Kamouraska (novel)

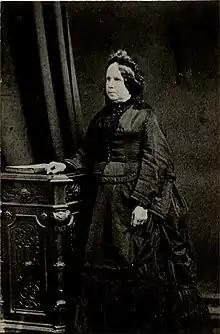
Joséphine-Eléonore d'Estimauville (1816-1893), the historical inspiration for Elisabeth d'Aulnières

Kamouraska (1970) is a historical novel written by Canadian Anne Hébert. Written in French, the book has been translated into many languages.